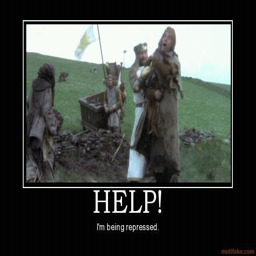
come and see the violence inherent in the system ! peasant - i love this movie